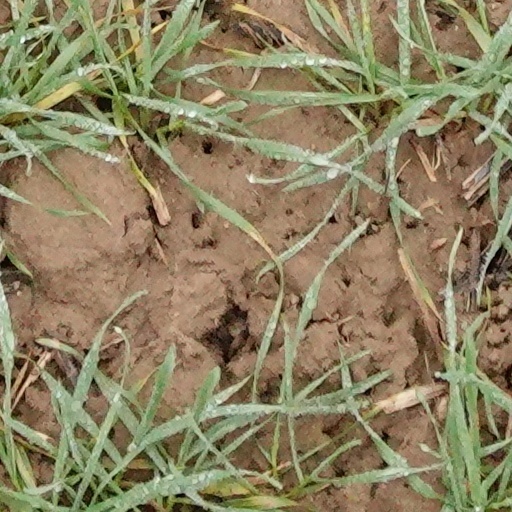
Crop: wheat